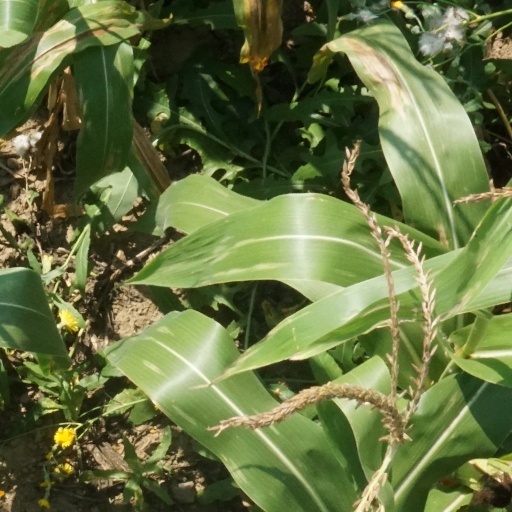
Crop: maize; corn